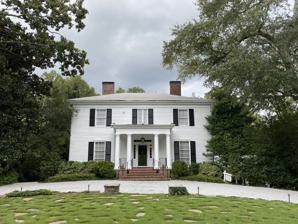
Building: Primrose Cottage
Country: United States of America
Year built: 1839
United States historic place Primrose Cottage U.S. Historic district Contributing property Primrose Cottage, October 2021 Location , Roswell, Georgia Coordinates 34°01′01″N 84°21′52″W / 34.01701°N 84.36441°W / 34.01701; -84.36441 Built 1839 Built by Willis Ball Architect Willis Ball Part of Roswell Historic District ( ID74000682 ) Designated CP May 2, 1974 Primrose Cottage is a historic residence in Roswell, Georgia .  It was the first permanent private home in Roswell. The house was completed in 1839 for Roswell King 's recently widowed daughter, Eliza King Hand, and her children. Roswell King also moved into the house with his daughter's family. As of 2023, the house functions as an events' facility. It is listed on the National Register of Historic Places as a contributing building in the Roswell Historic District . Willis Ball designed and/or built it. He also designed or built at least three other properties in Roswell Historic District, including the Roswell Presbyterian Church. The home was purchased in 1853 by George H. Camp, Roswell’s first postmaster and successor to Barrington King as the president of the Roswell Manufacturing Company. Nap Rucker , a former major league pitcher with the Brooklyn Dodgers and the Mayor of Roswell in the 1930s, was also a resident. References